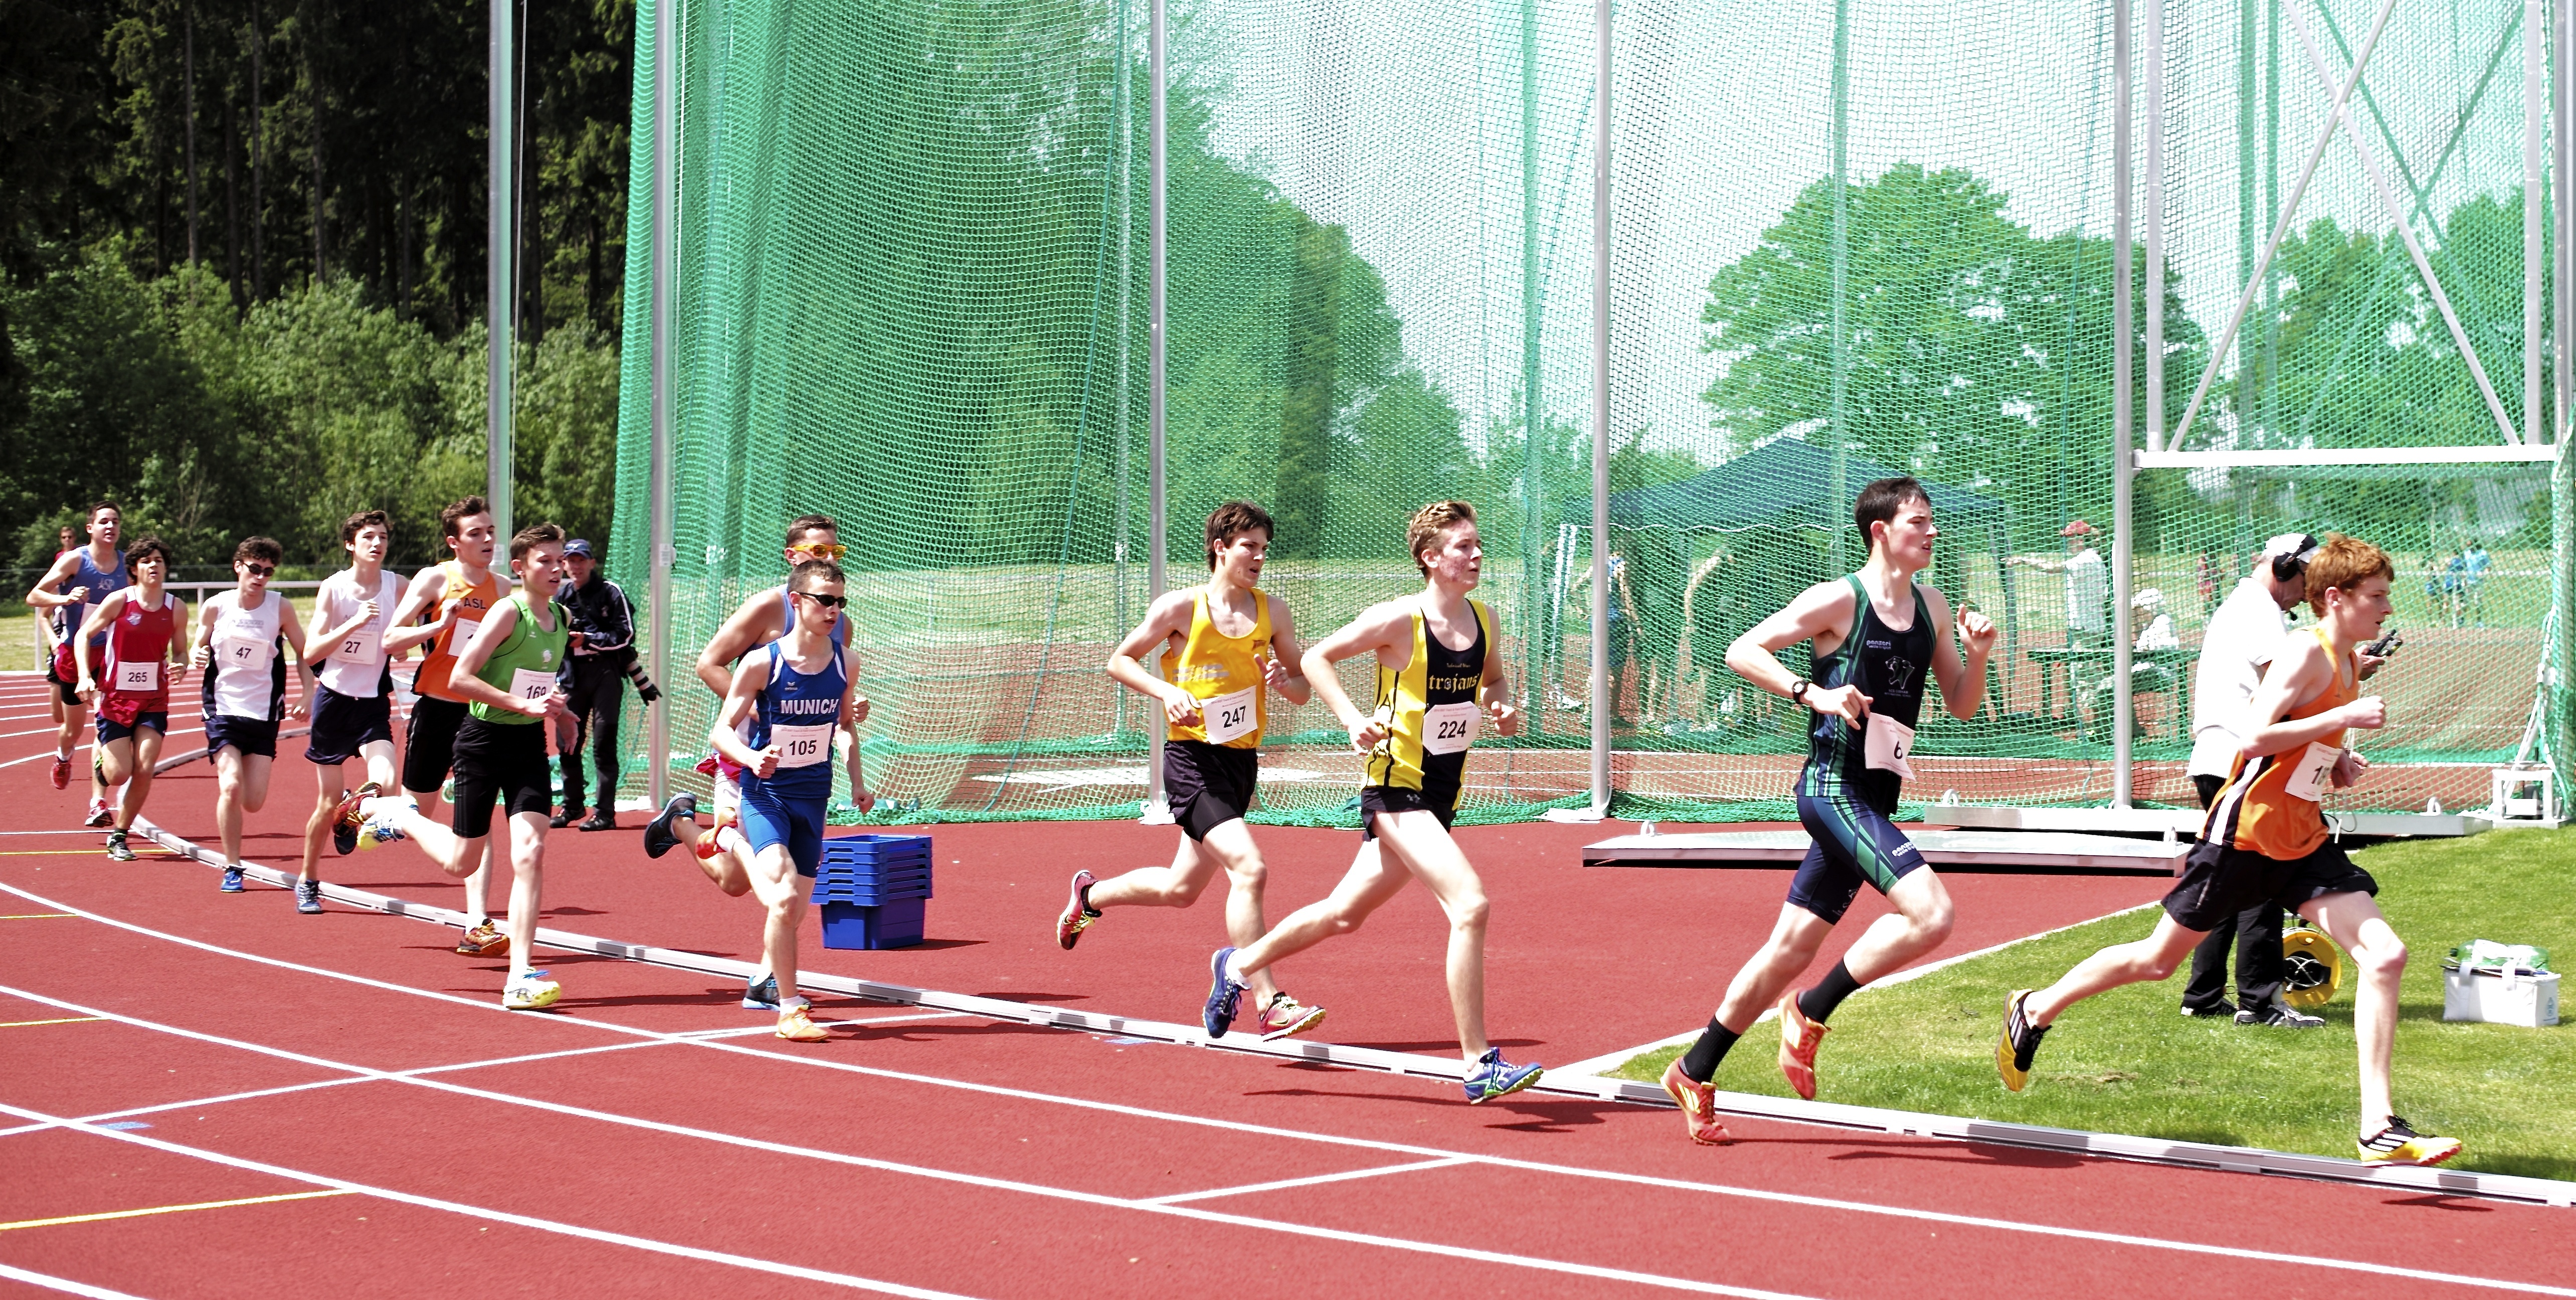
jumping, sports, athletics, sprint, physical exercise, human action, track and field athletics, middle distance running, 800 metres, 4 100 metres relay